Barid Shahi tombs

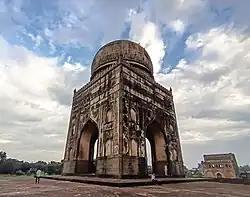
Tomb of Ali Barid Shah

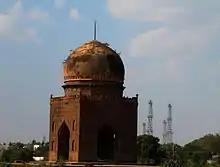
Tomb of Qasim Barid Shah I

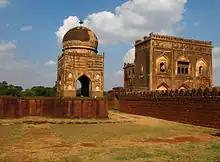
Tomb of Ali Barid Shah I along with the two-storied gateway

The Barid Shahi tombs are tombs of the Barid Shahi dynasty. They are located in Bidar in the Indian state of Karnataka.